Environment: real
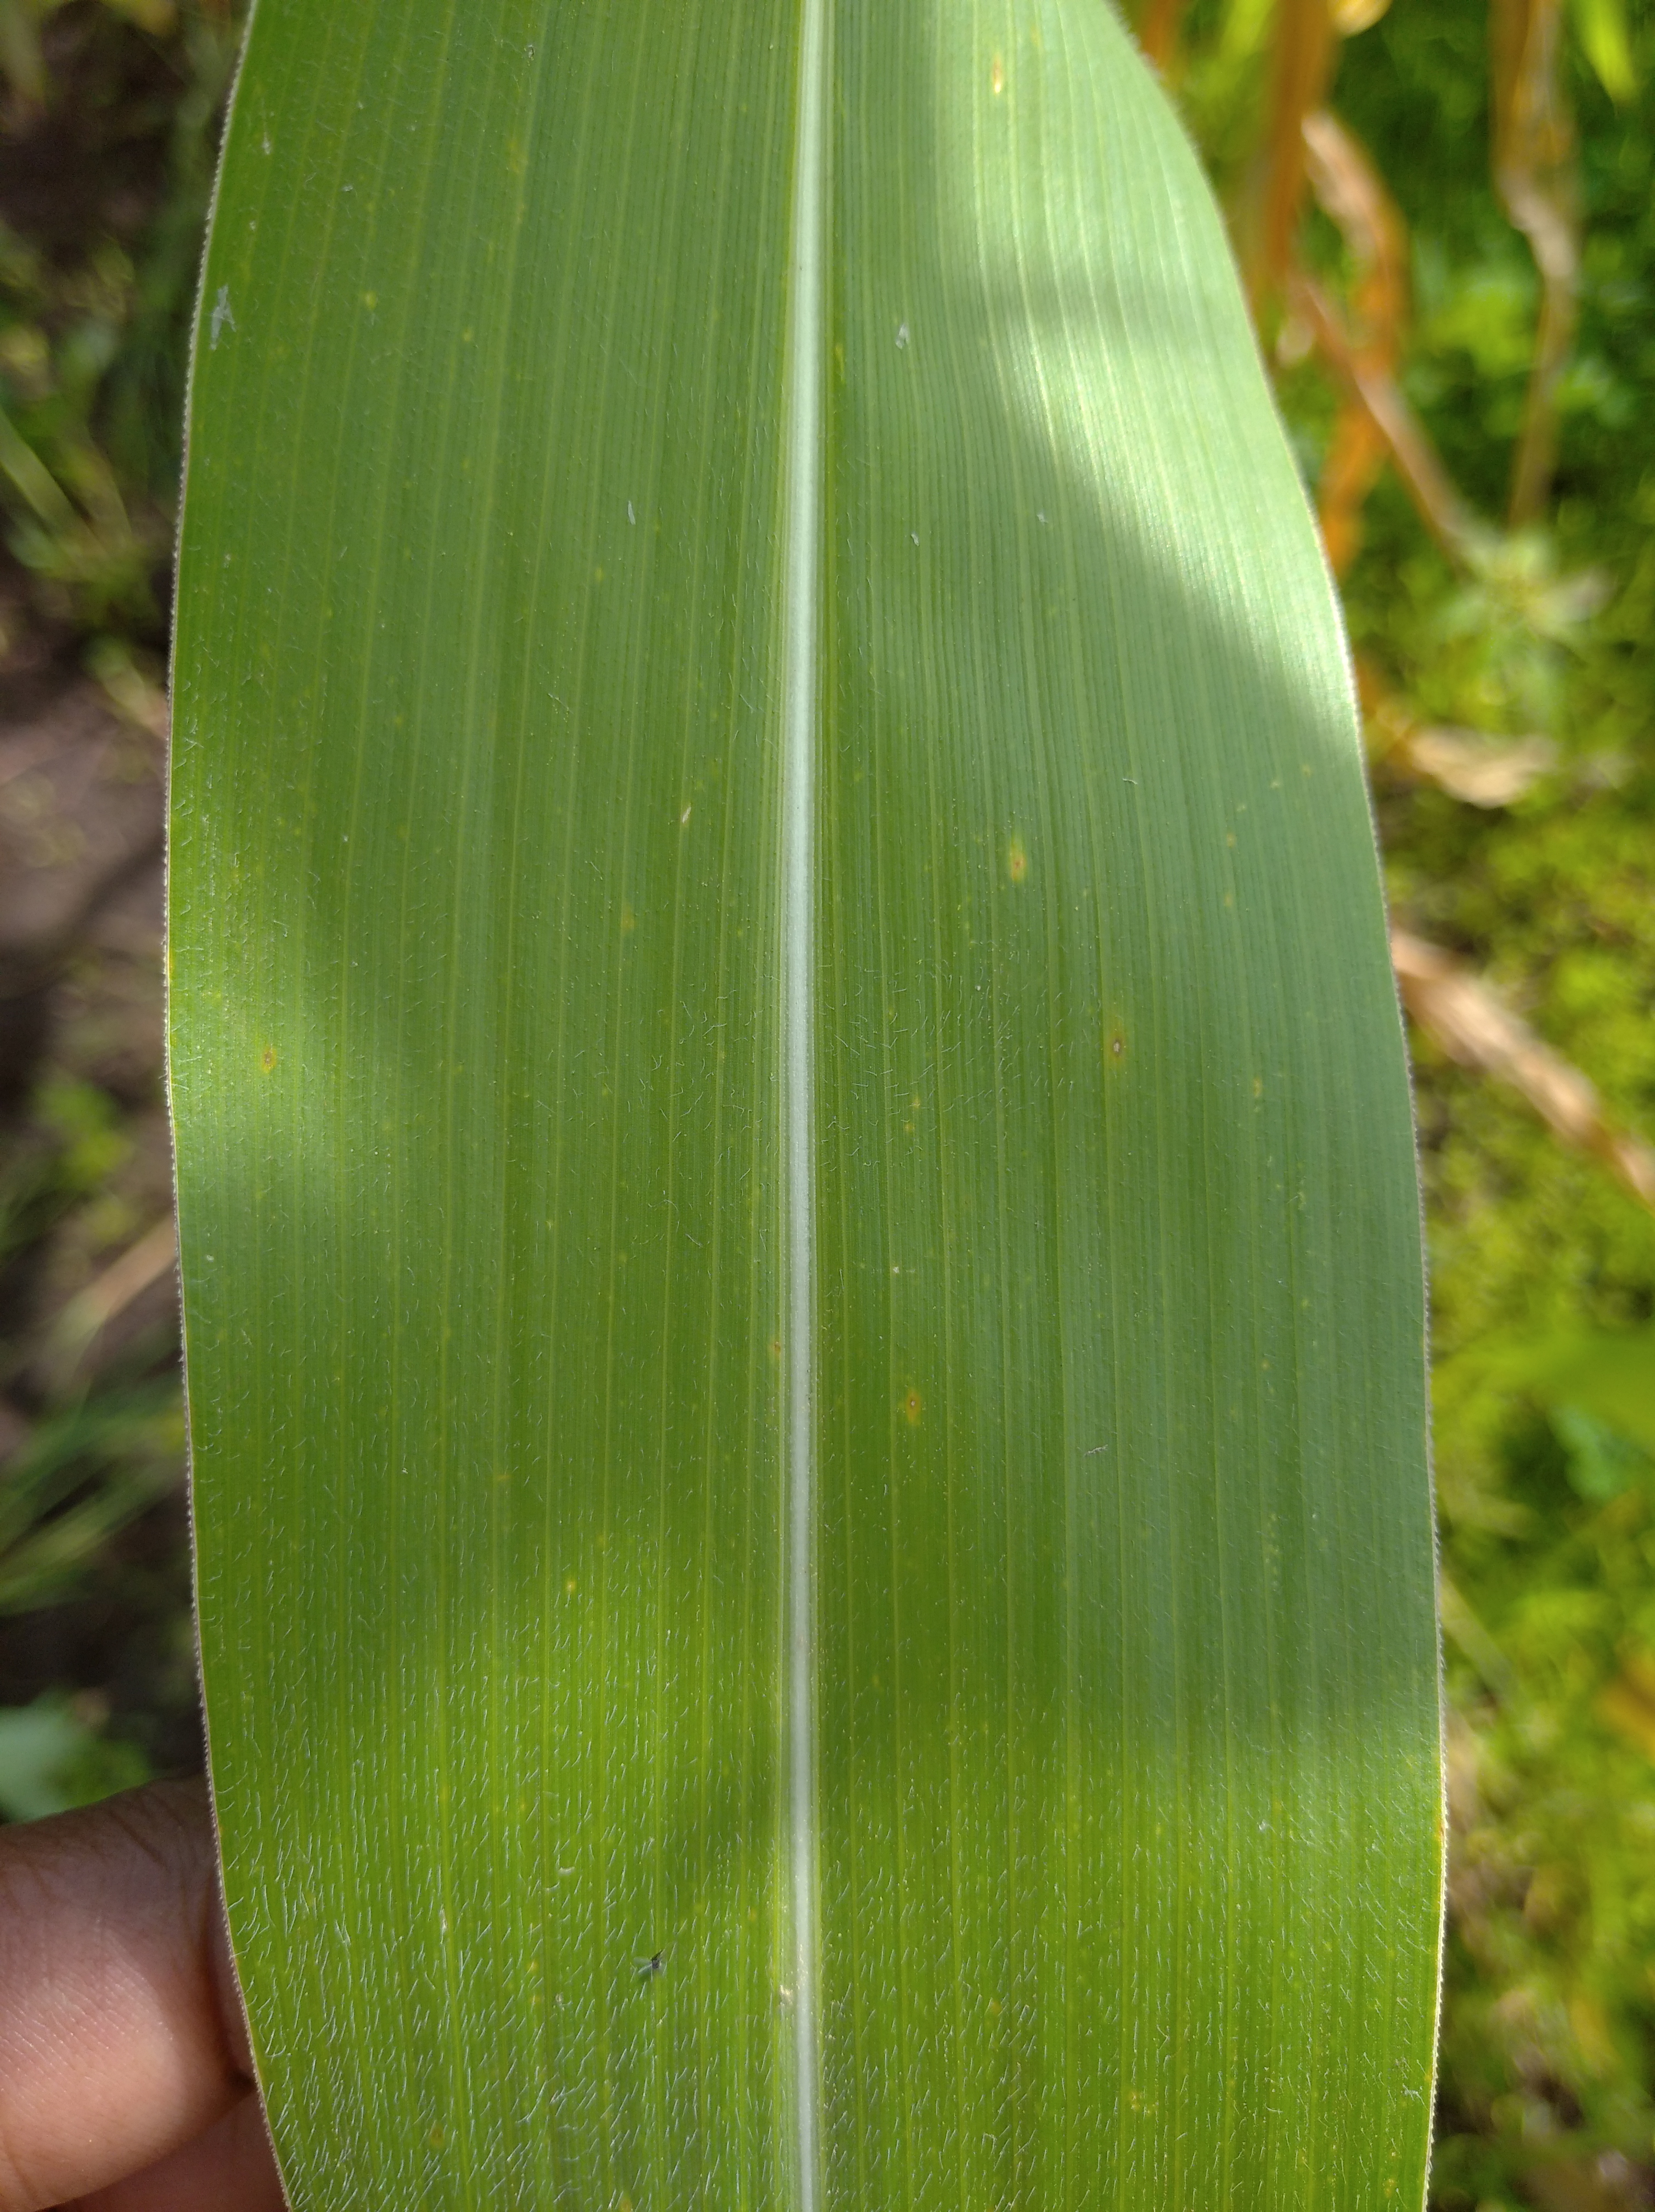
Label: healthy